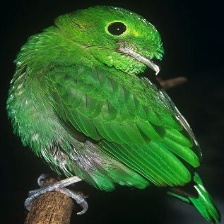
Species: GREEN BROADBILL
Scientific name: CALYPTOMENA VIRIDIS